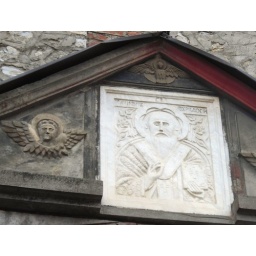
above the tower door